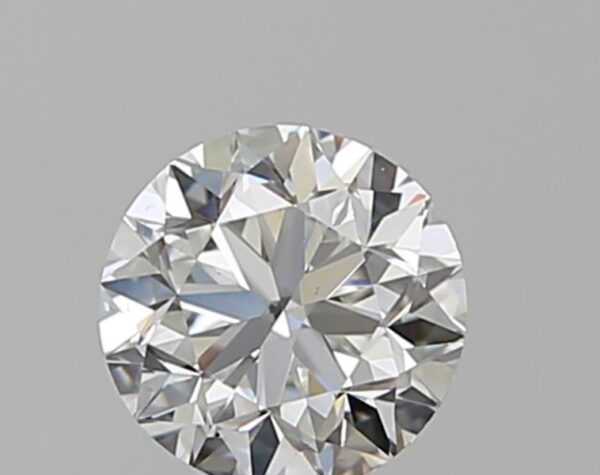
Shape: round
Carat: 0.5
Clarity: VS1
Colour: G
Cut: VG
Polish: EX
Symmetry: VG
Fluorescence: N
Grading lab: GIA
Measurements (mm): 4.87 x 4.95 x 3.2